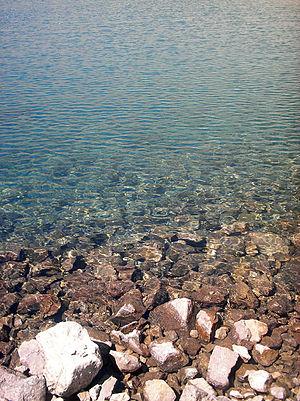
L'eau du lac du Combeynot (Hautes-Alpes). Cette eau est d'une transparence assez impressionante.
Le lac de Combeynot est un lac du massif des Écrins, à 2 538 m d'altitude, dans un cirque au pied des pics de Combeynot. Situé en zone centrale du parc national des Écrins, il est accessible à pied par le vallon du Fontenil, depuis le hameau des Boussardes dans la commune du Monetier-les-Bains.
Les pics de Combeynot sont un ensemble de sommets du massif des Écrins, dans les Hautes-Alpes.